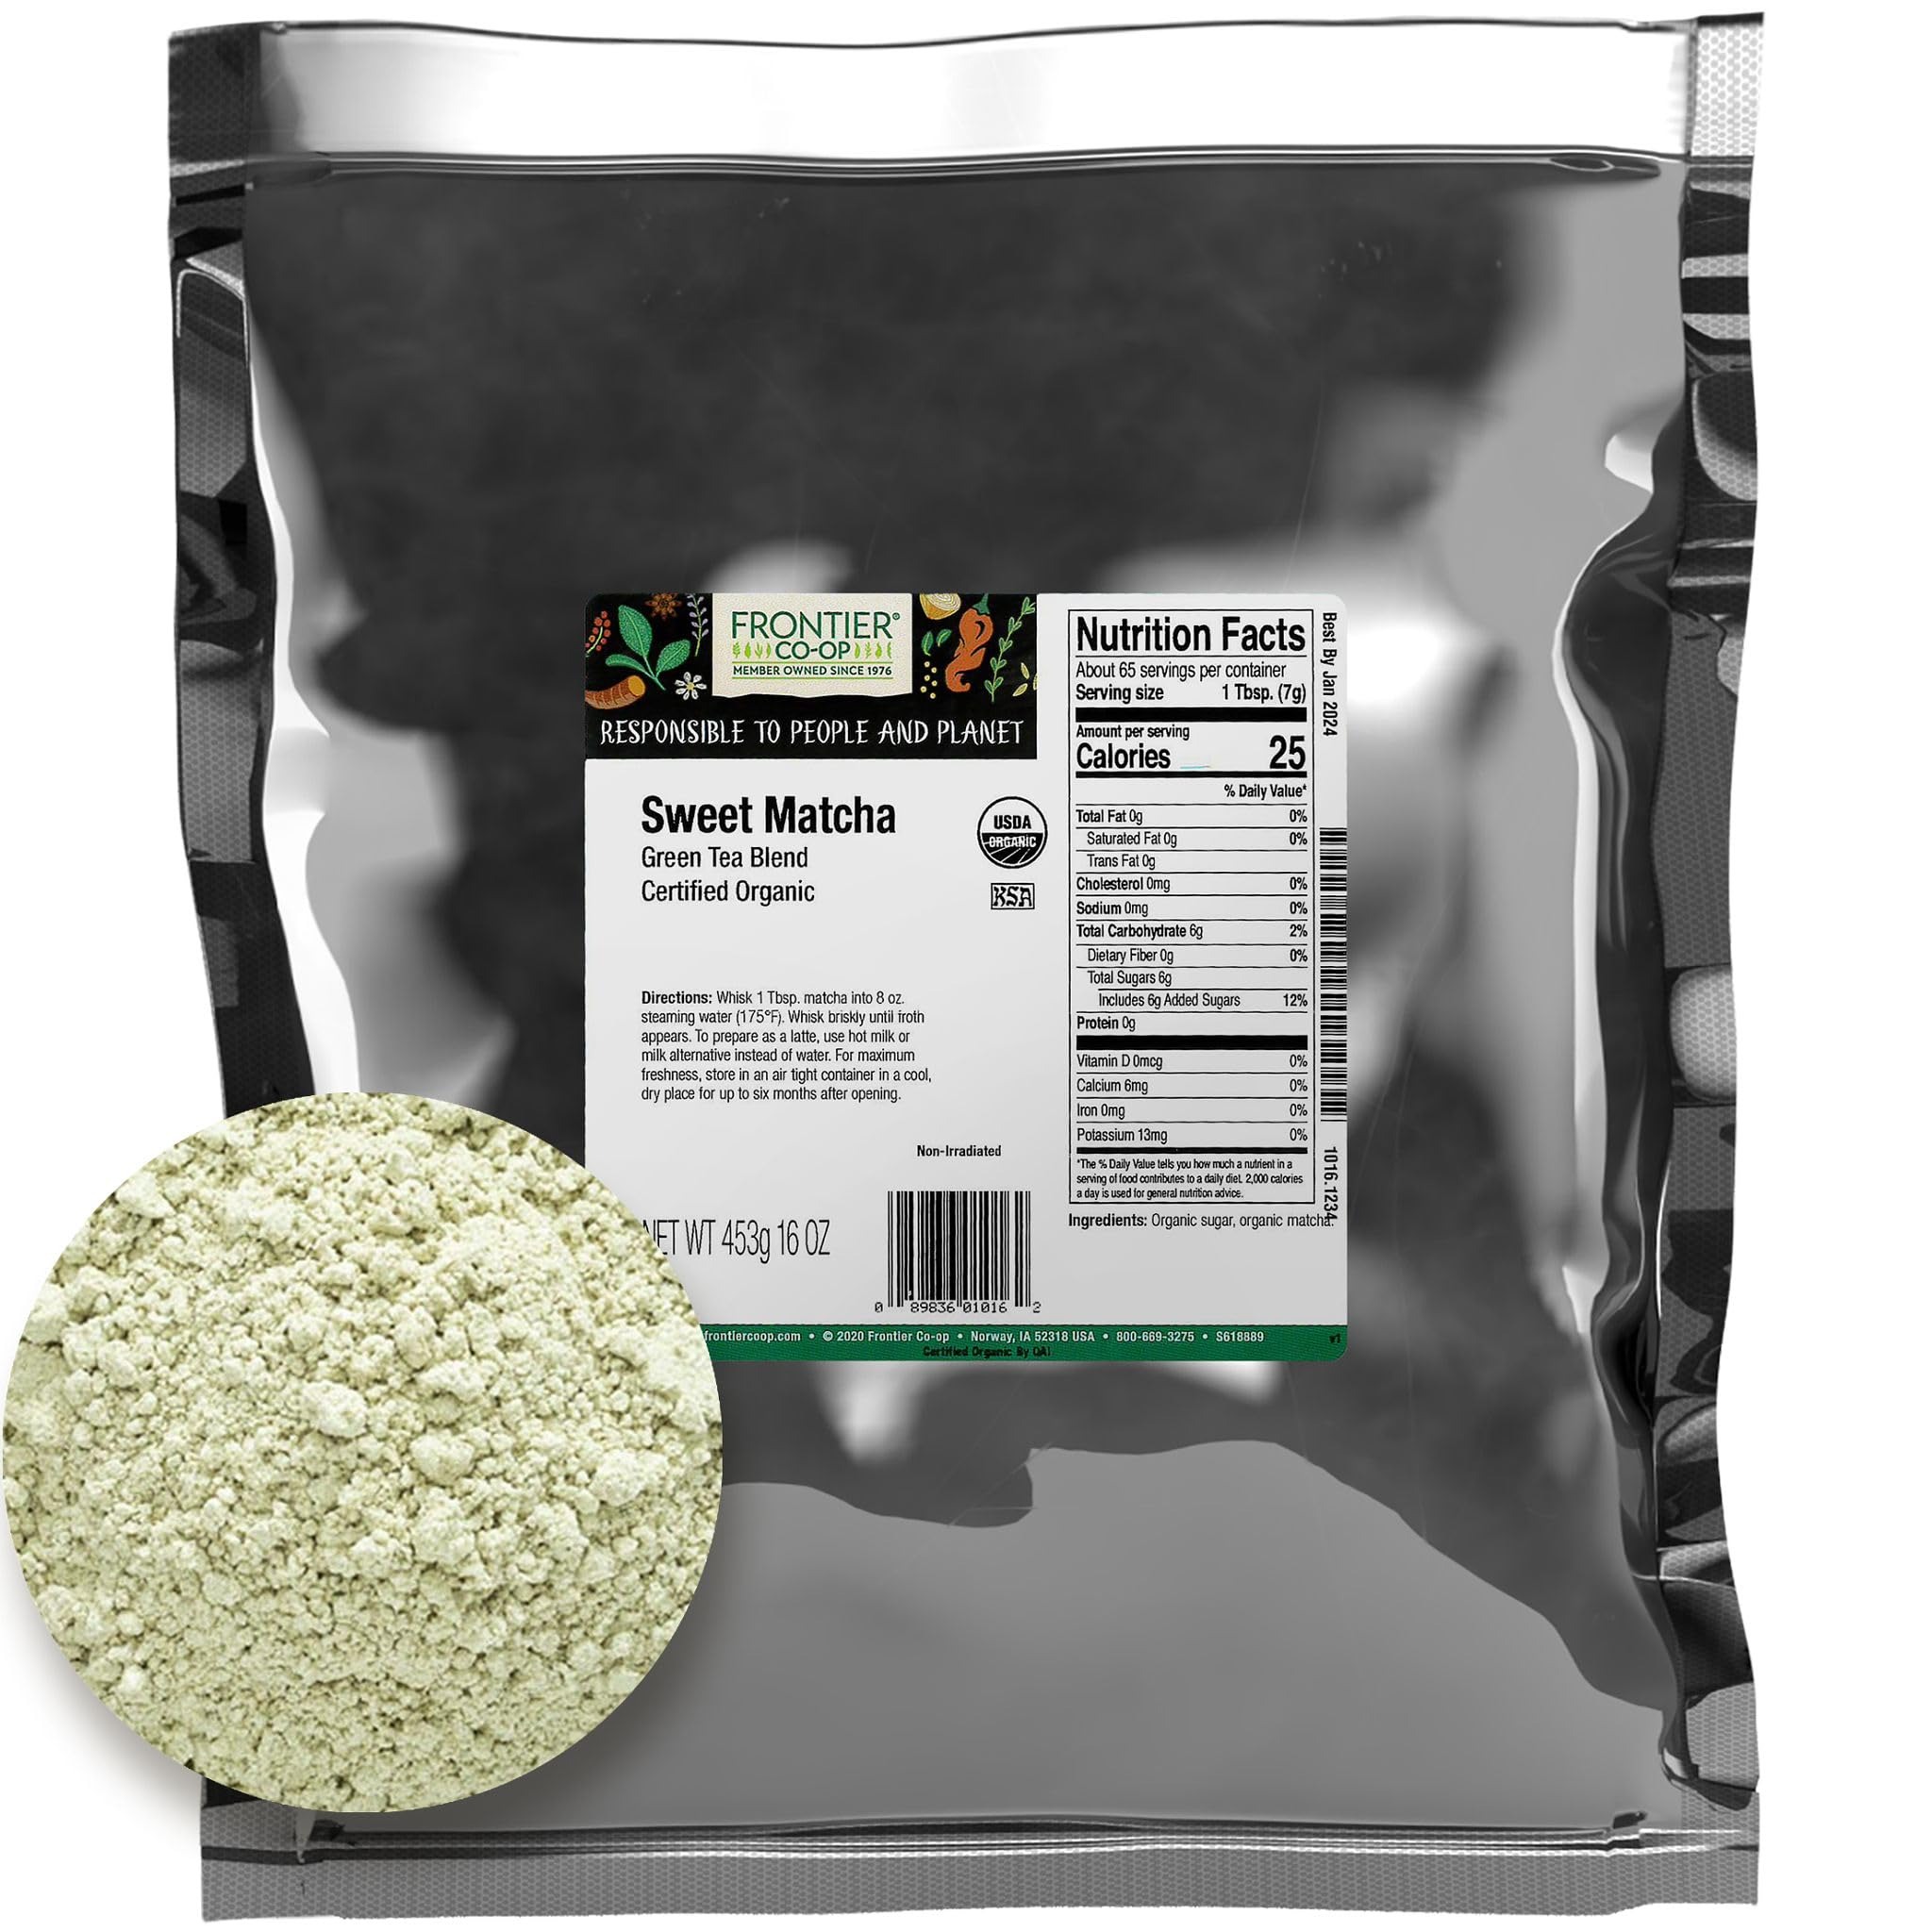
Item Name: Frontier Bulk Sweet Matcha Green Tea Blend, Organic, 1 Pound
Bullet Point 1: SWEET MATCHA GREEN TEA BLEND - Frontier Co-op Sweet Matcha Green Tea Blend Cert. Org. offers a unique and rich flavor derived from premium Japanese green tea leaves meticulously ground into a fine powder.
Bullet Point 2: BEST USES - This matcha provides a delightful, sweet aftertaste and can be enjoyed in various beverages and culinary creations, distinguishing itself from regular green tea with its bold and distinctive taste.
Bullet Point 3: WHY BUY BULK – Shopping in bulk has numerous benefits – namely saving you money and helping protect the environment by reducing harmful single-use packaging waste. Our new bulk packaging is easily recyclable and will help keep over 2 million plastic containers and bags out of landfills every year.
Bullet Point 4: COMMITTED TO PEOPLE & PLANET - Our sustainable sourcing programs start with a commitment and investment in our growers. We support essential projects like education, medical infrastructure, freshwater initiatives, and sustainable farming practices. Through mutually beneficial partnerships, we are bound and determined to source ingredients ethically and responsibly.
Bullet Point 5: ABOUT US - We are Frontier Co-op. 50,000 member owners strong and a powerful force of good in the world. As an ethically committed herb and spice company, we are united by our mission to put people and planet before profits.
Value: 16.0
Unit: Ounce

Price: 27.64